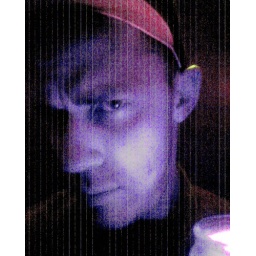
In the bar lit by candles